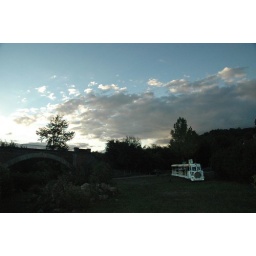
... and the petit train is put out to pasture in a field of its own.